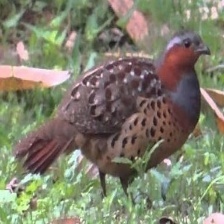
Species: CHINESE BAMBOO PARTRIDGE
Scientific name: BAMBUSICOLA THORACICUS
ImageNet parent category: partridge